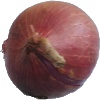
Label: Onion Red 1